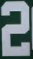
Number: 2